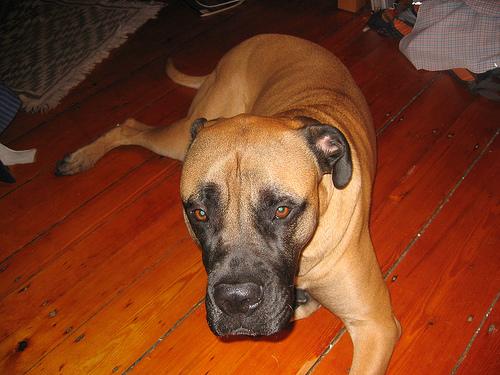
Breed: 231-n000077-bull_mastiff